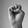
ASL letter: E